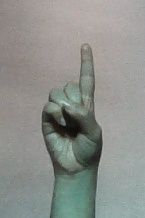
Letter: bb